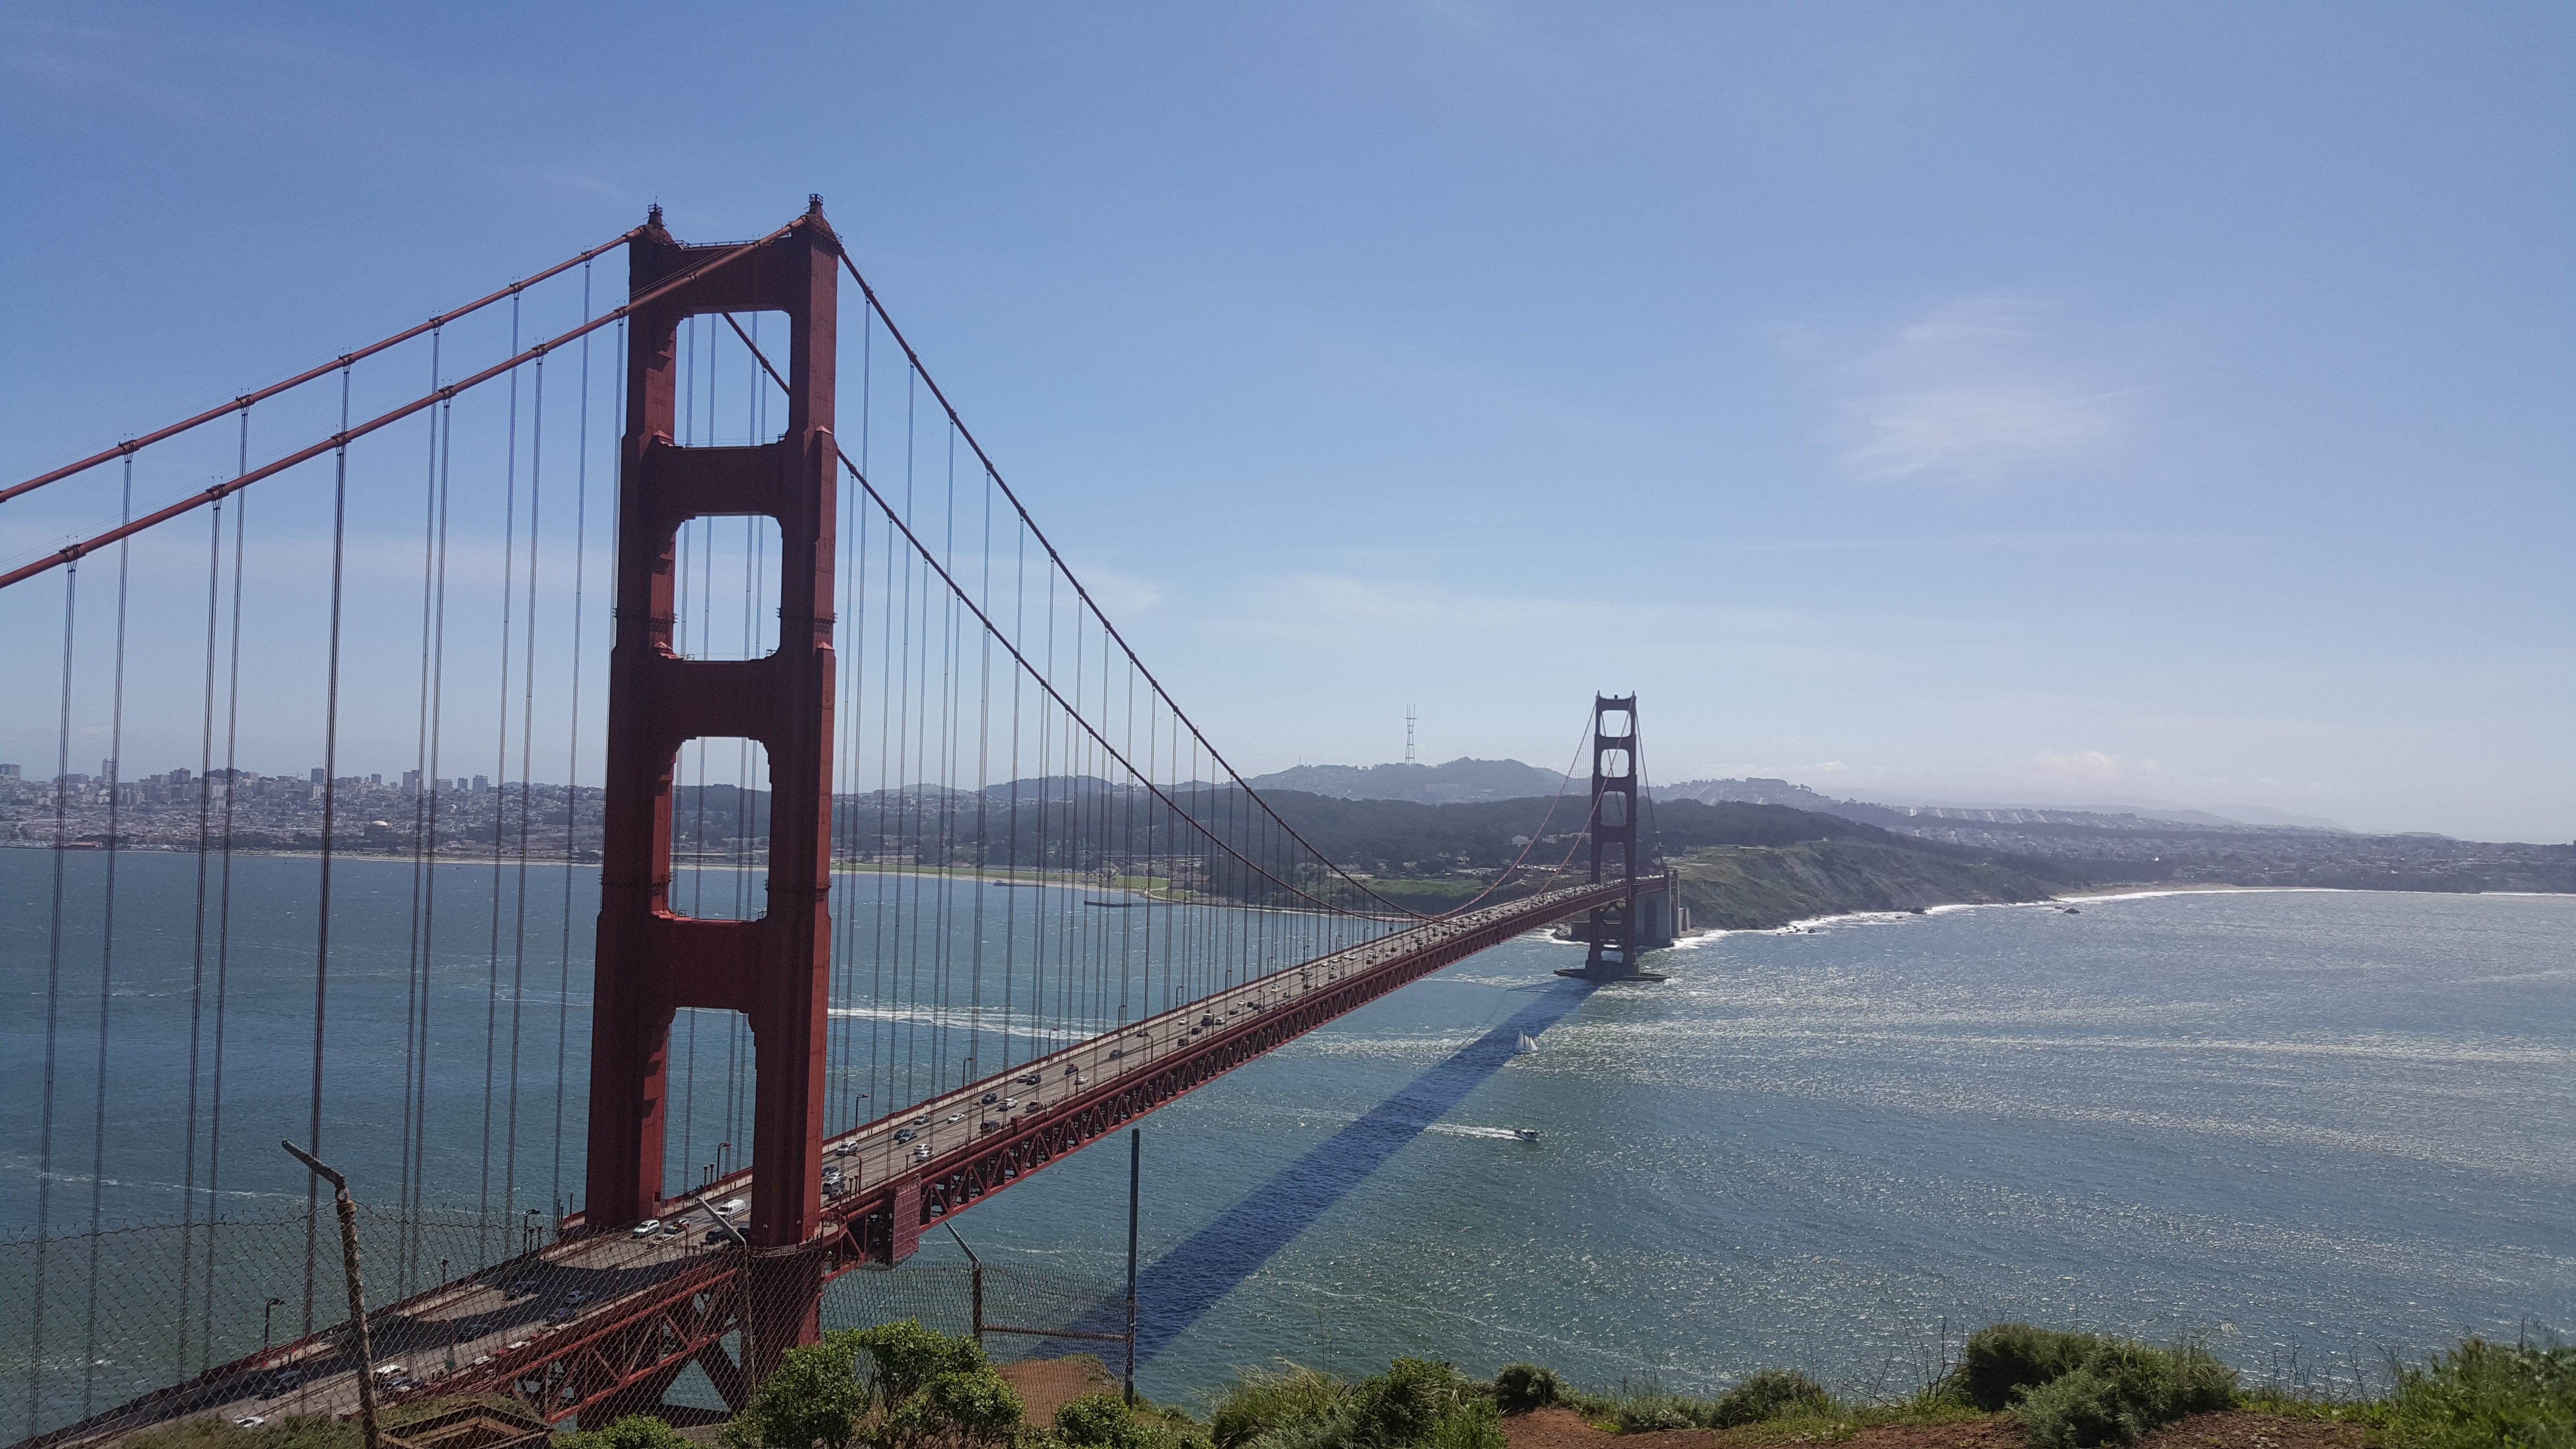
landscape, sea, water, outdoor, ocean, architecture, structure, sky, road, bridge, skyline, city, urban, monument, cityscape, travel, golden gate bridge, san francisco, suspension bridge, transportation, golden, red, tower, usa, america, bay, landmark, suspension, blue, attraction, tourism, gate, california, san, famous, pacific, br, francisco, cable stayed bridge, nonbuilding structure